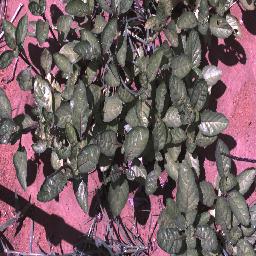
Label: snake_weed